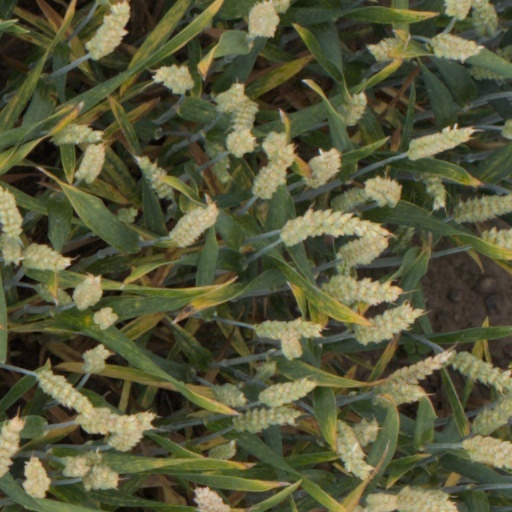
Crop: wheat